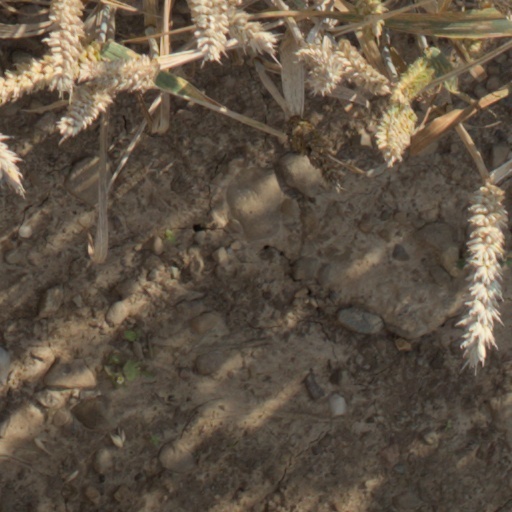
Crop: wheat